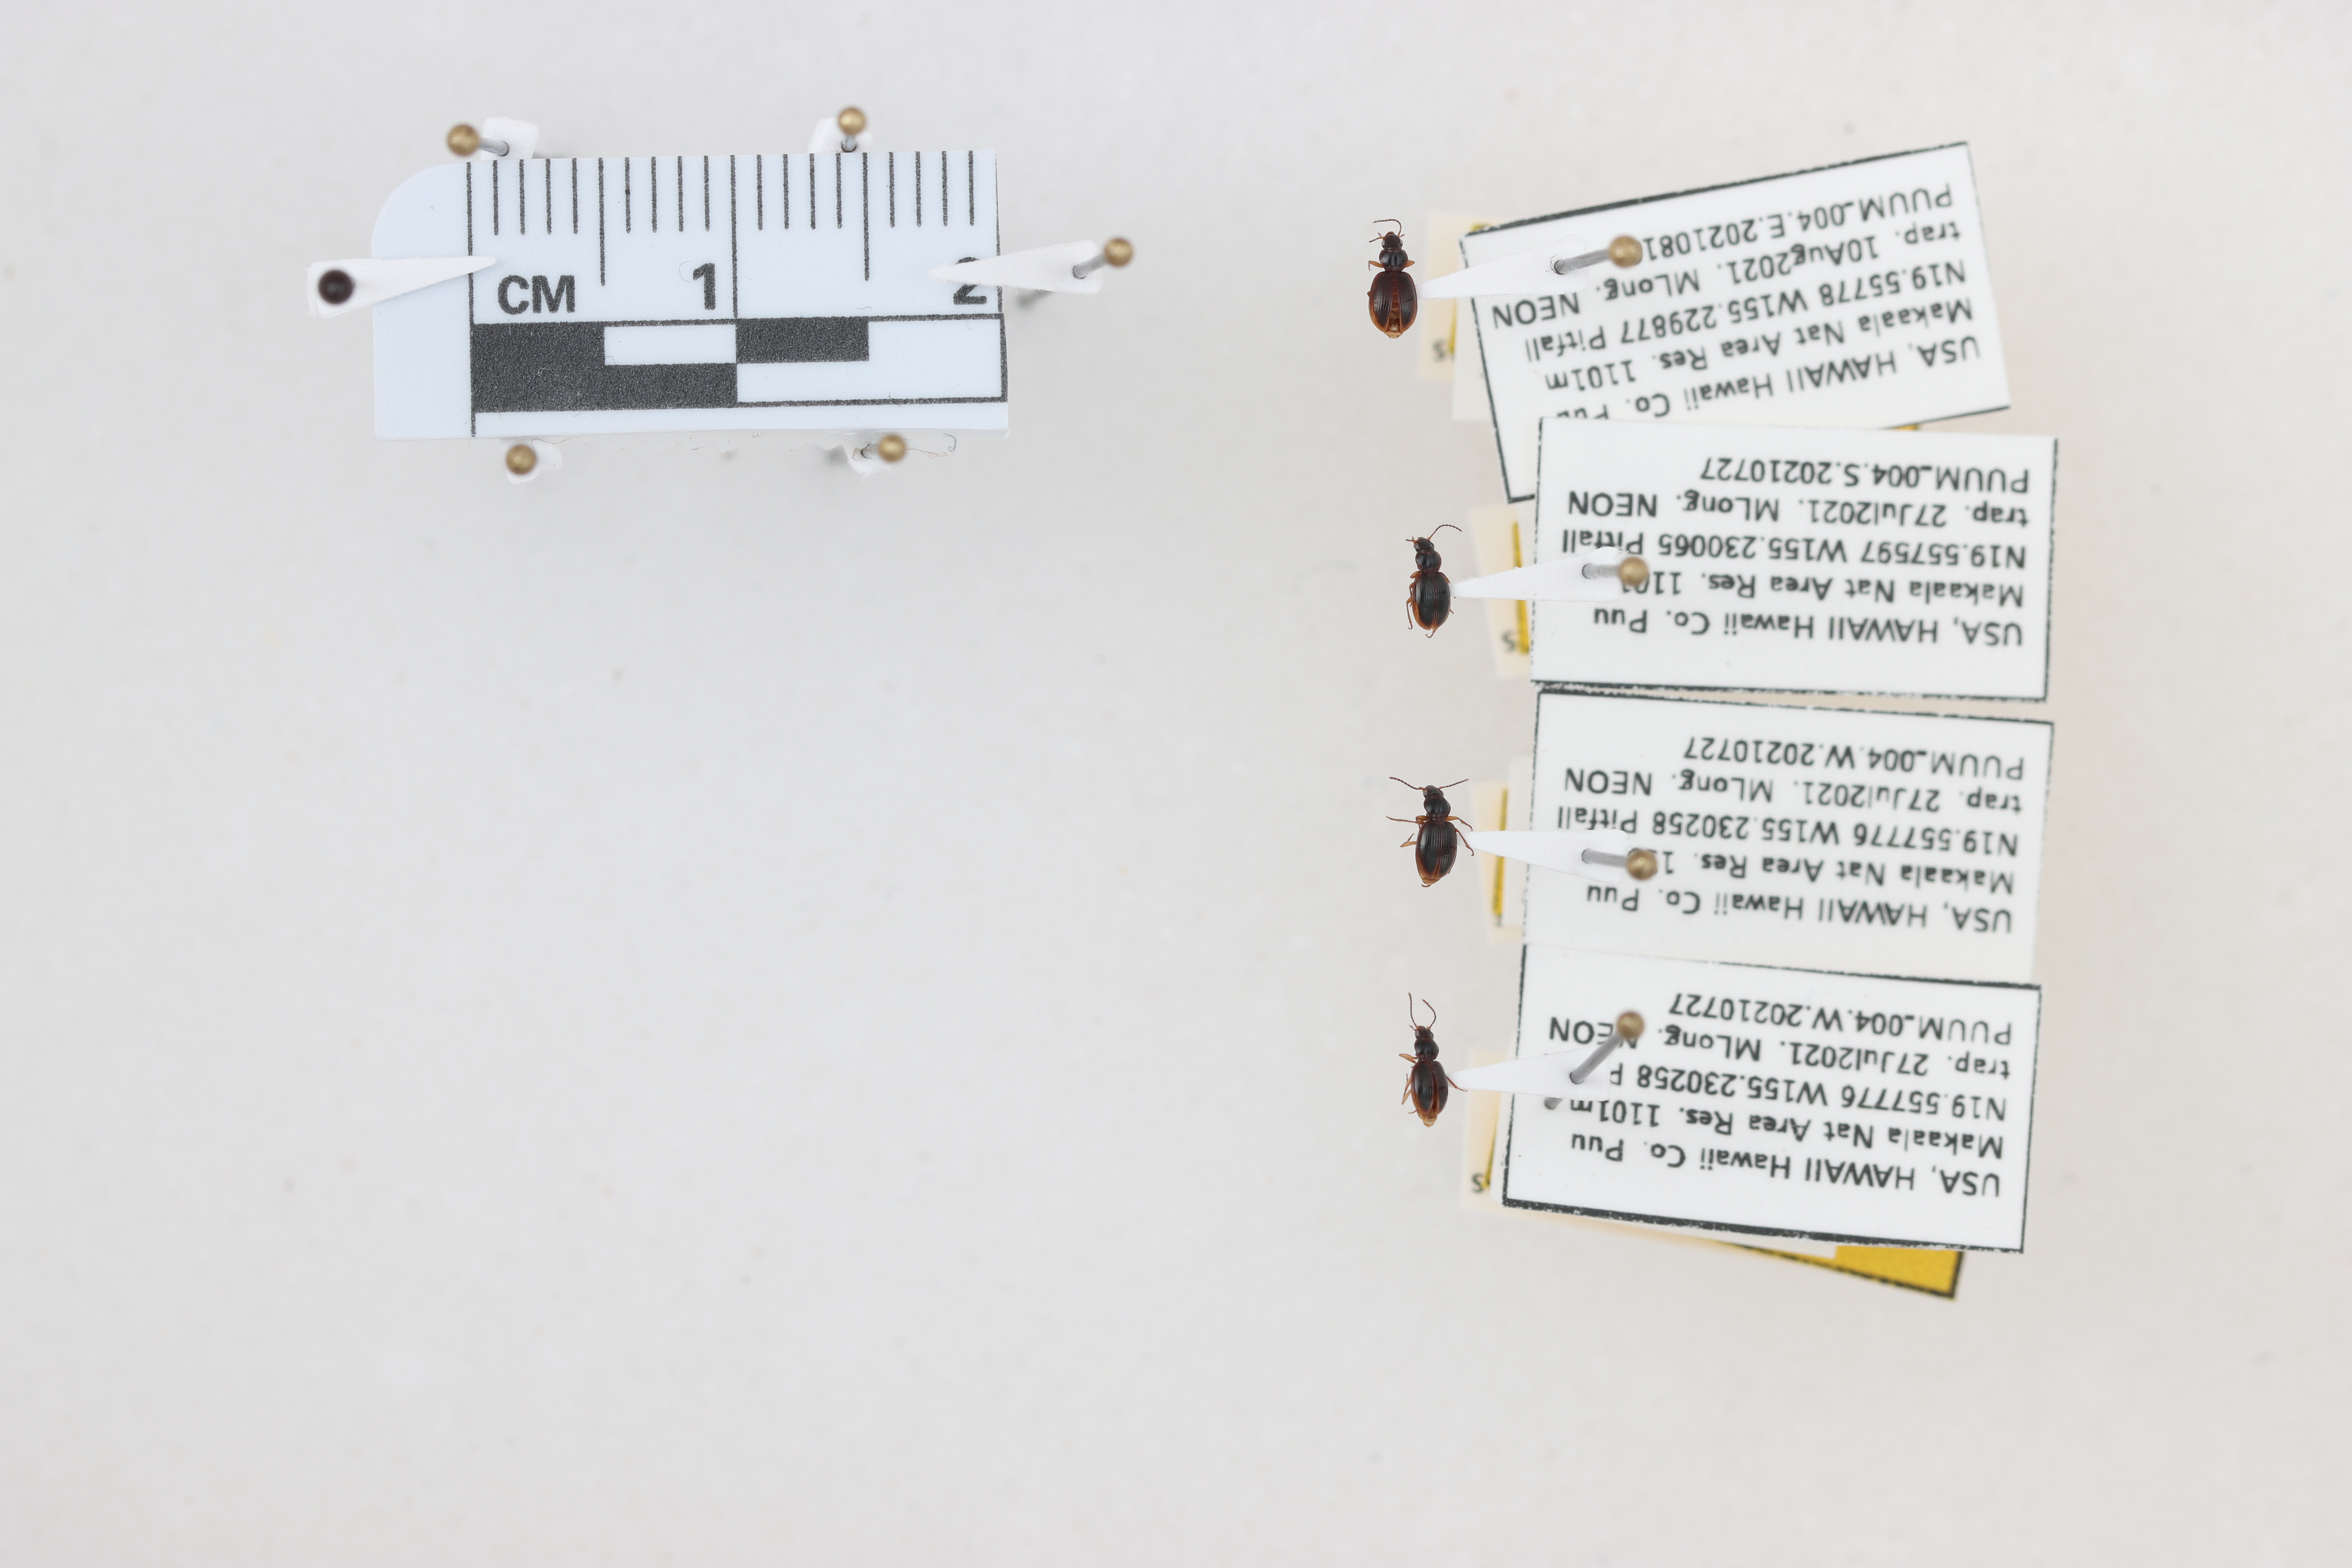
Beetle 1 — elytra length: 0.22 cm, elytra max width: 0.157 cm, basal pronotum width: 0.062 cm

Beetle 2 — elytra length: 0.208 cm, elytra max width: 0.145 cm, basal pronotum width: 0.064 cm

Beetle 3 — elytra length: 0.22 cm, elytra max width: 0.152 cm, basal pronotum width: 0.06 cm

Beetle 4 — elytra length: 0.206 cm, elytra max width: 0.125 cm, basal pronotum width: 0.057 cm